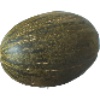
Label: Melon Piel de Sapo 1